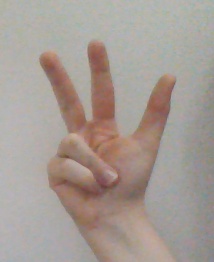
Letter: al